2022 Keighley Cougars season

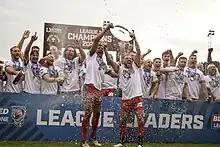
The squad celebrating after being presented with the League One champions trophy on 28 August 2022

The season began in January 2022 with a third round cup match at Hunslet. Due to the way the RFL organised the two cup competitions, the early rounds of the Challenge Cup also served as the early rounds of the 1895 Cup. The match was won 22–6 by Hunslet ending Keighley's interest in the cup competitions. Keighley's only try being scored by debutant Anesu Mudoti. Other debutants in this match were, Lewis Young, Anthony Dyne, Harvey Spence and Nathan Roebuck. The game also saw Spencer Darley and Kyle Kesik sent off and Dan Parker sin-binned. Parker's sin-binning earned him a four-match ban, while Darley's red-card was rescinded and Kesik's deemed sufficient punishment.